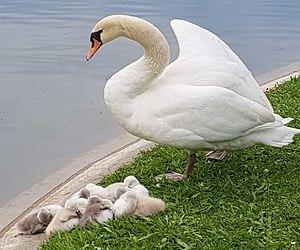
Cygne et ses petits au Bois de Boulogne (France)
Cygnus est un genre d'oiseaux de la famille des Anatidae. C'est le genre des cygnes.